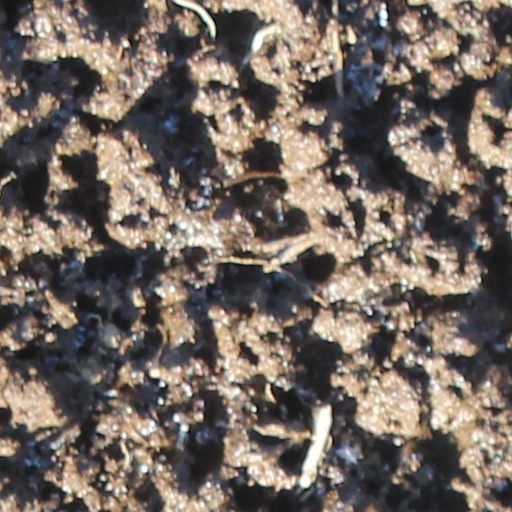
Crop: wheat